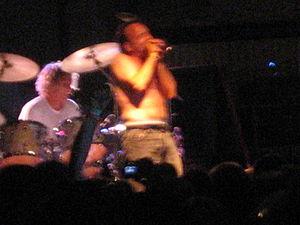
Scratch Acid est un groupe de rock américain, originaire d'Austin, au Texas. Le groupe se sépare en 1987, et revient jouer sporadiquement en 2006 et en 2011.